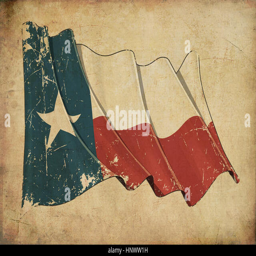
wallpaper depicting an aged paper , textured background with a scratched illustration of the flag